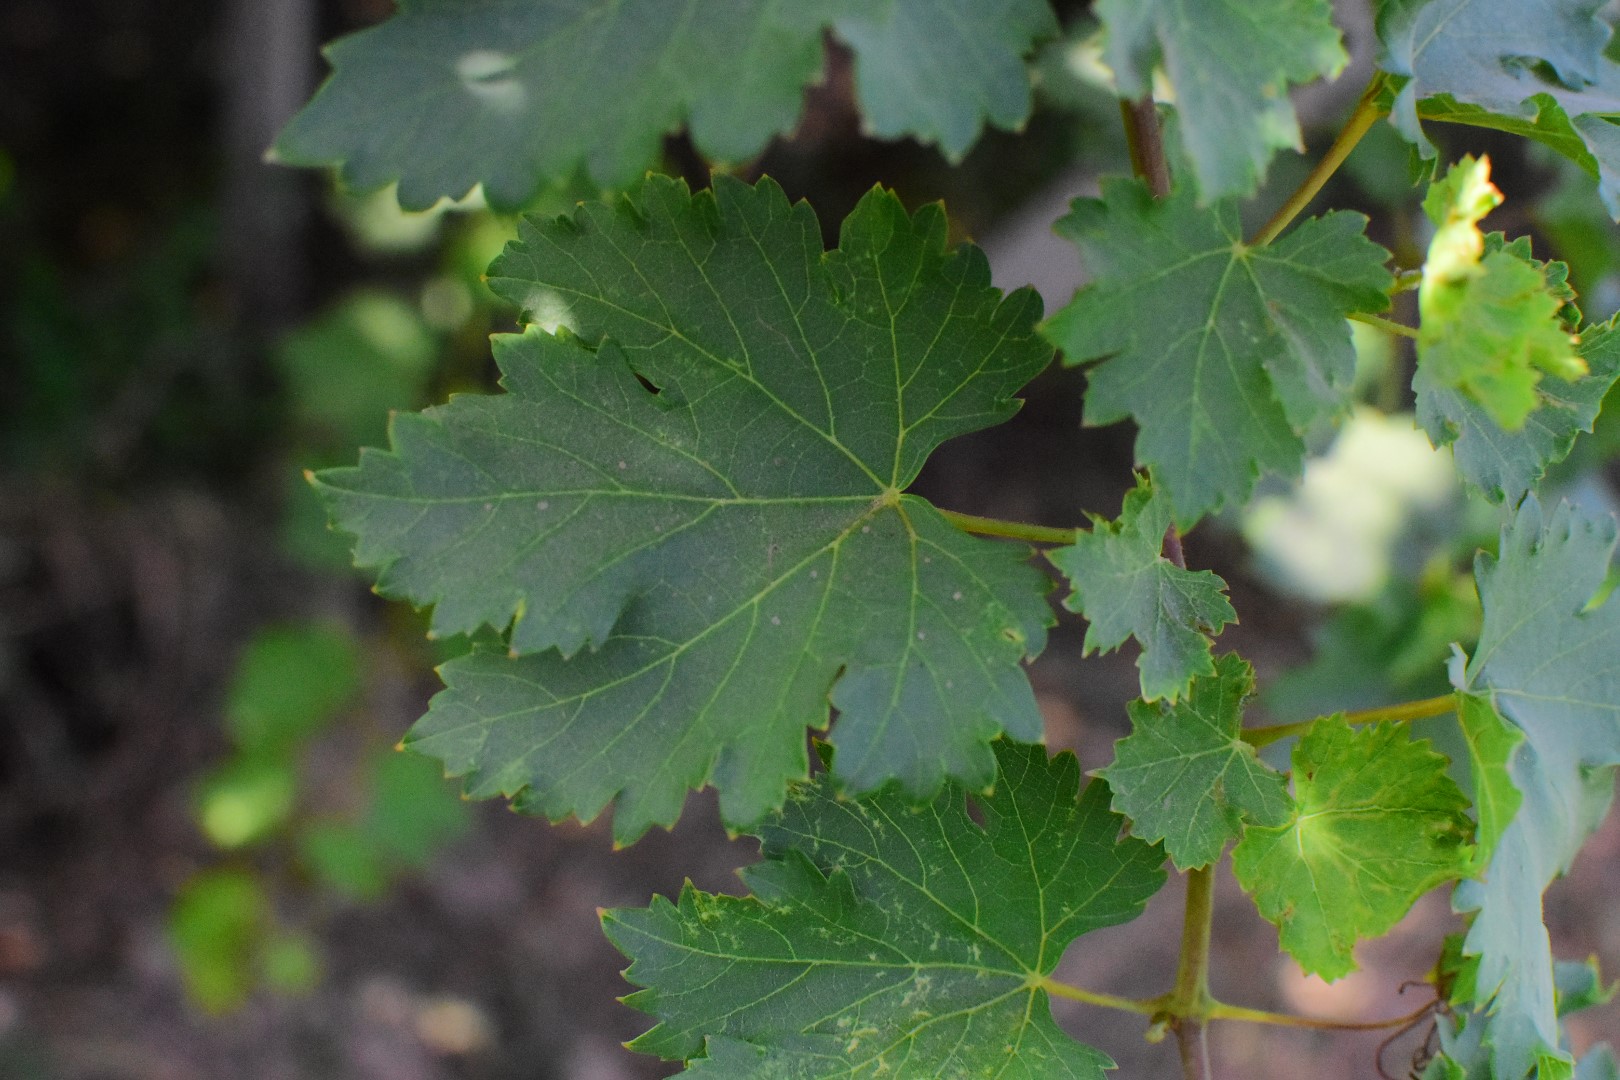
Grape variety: Deas Al-Annz